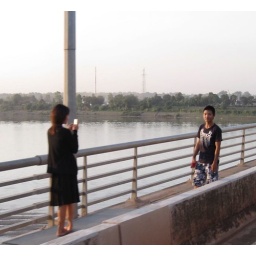
Taken on Friendship bridge while our train crossed over to Nong Khai.